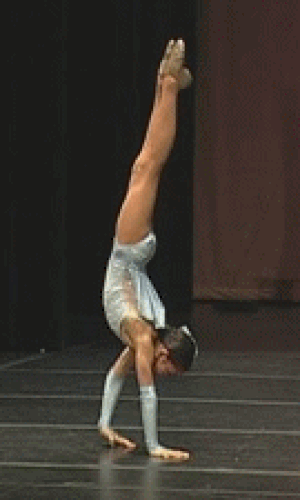
La marche sur les mains est une forme inhabituelle de locomotion humaine consistant pour une personne à se déplacer de façon verticalement inversée, en faisant reposer tout le poids du corps sur ses mains, les jambes pouvant être complètement tendues ou non.